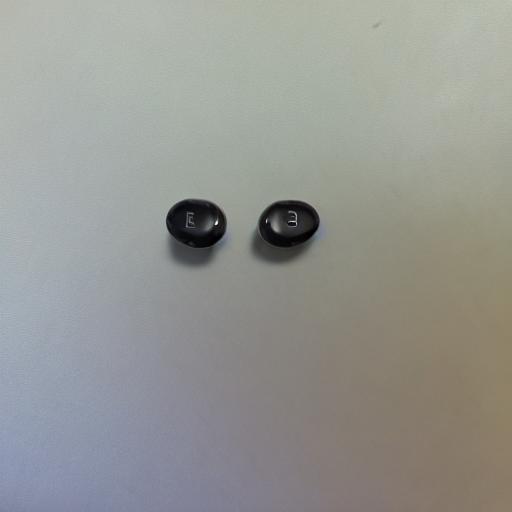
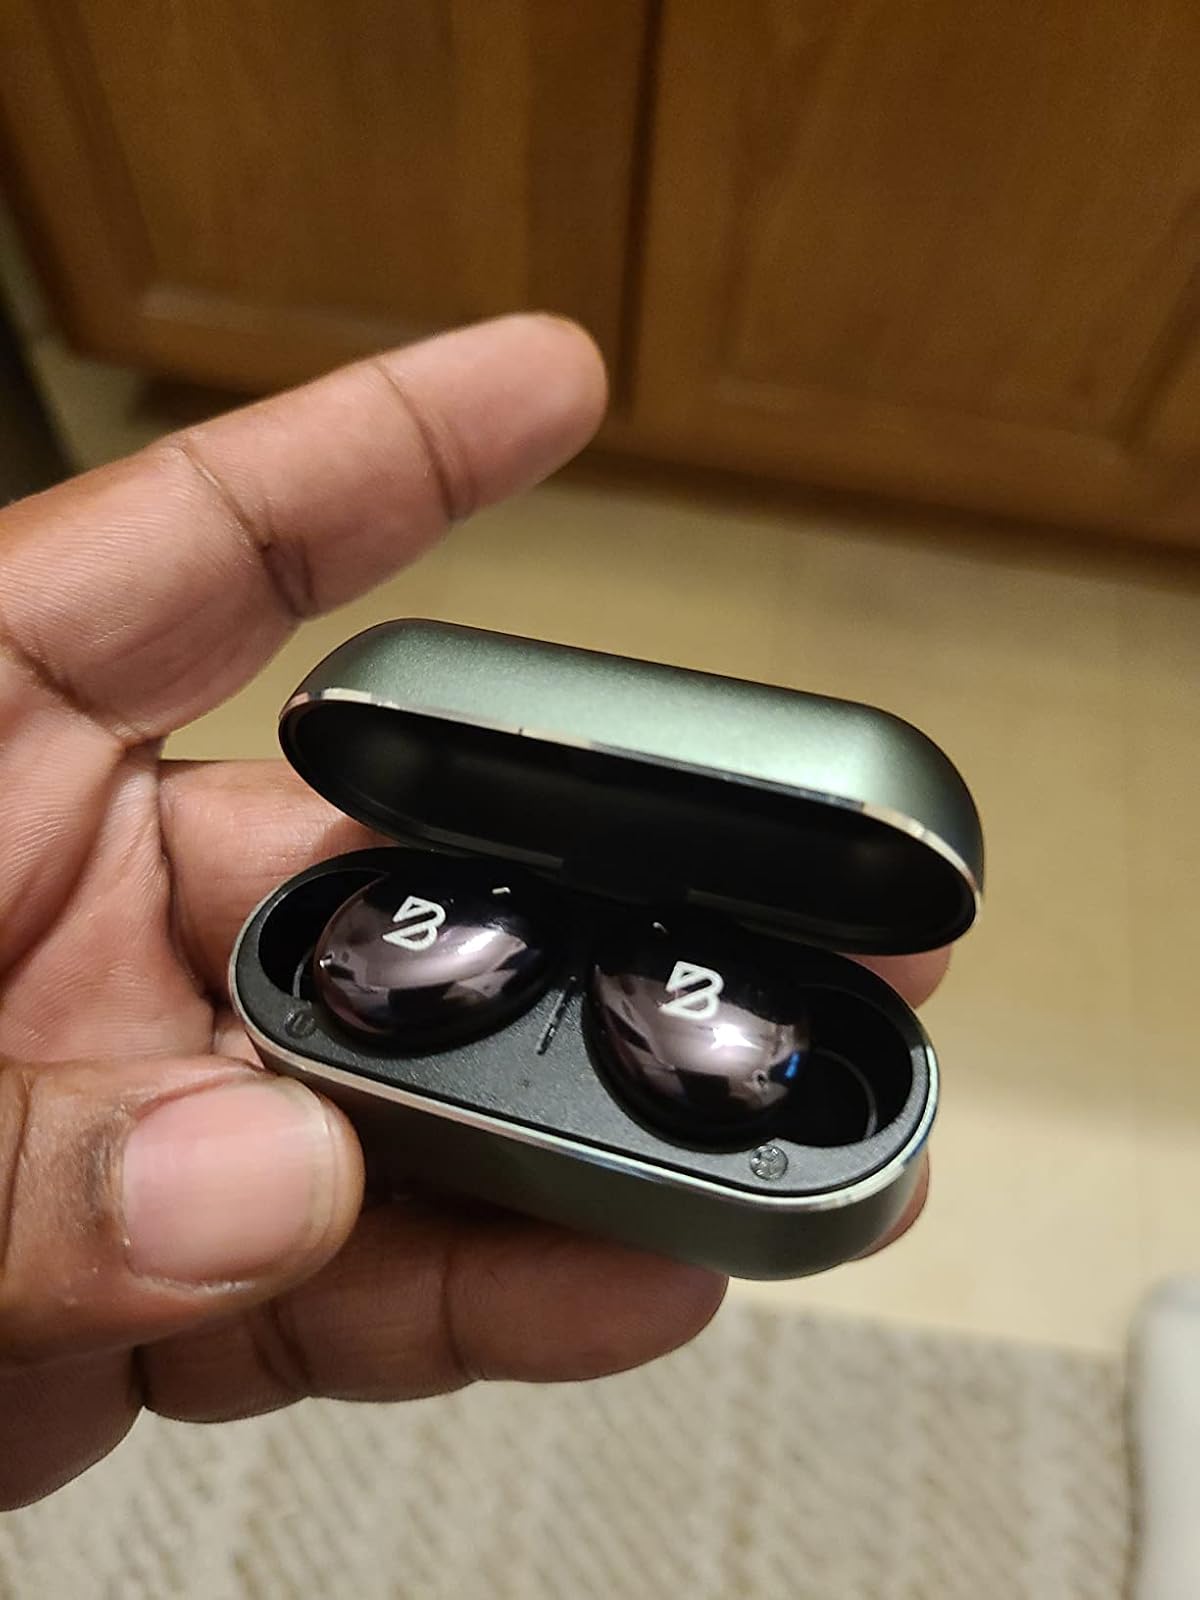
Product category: earbuds
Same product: no